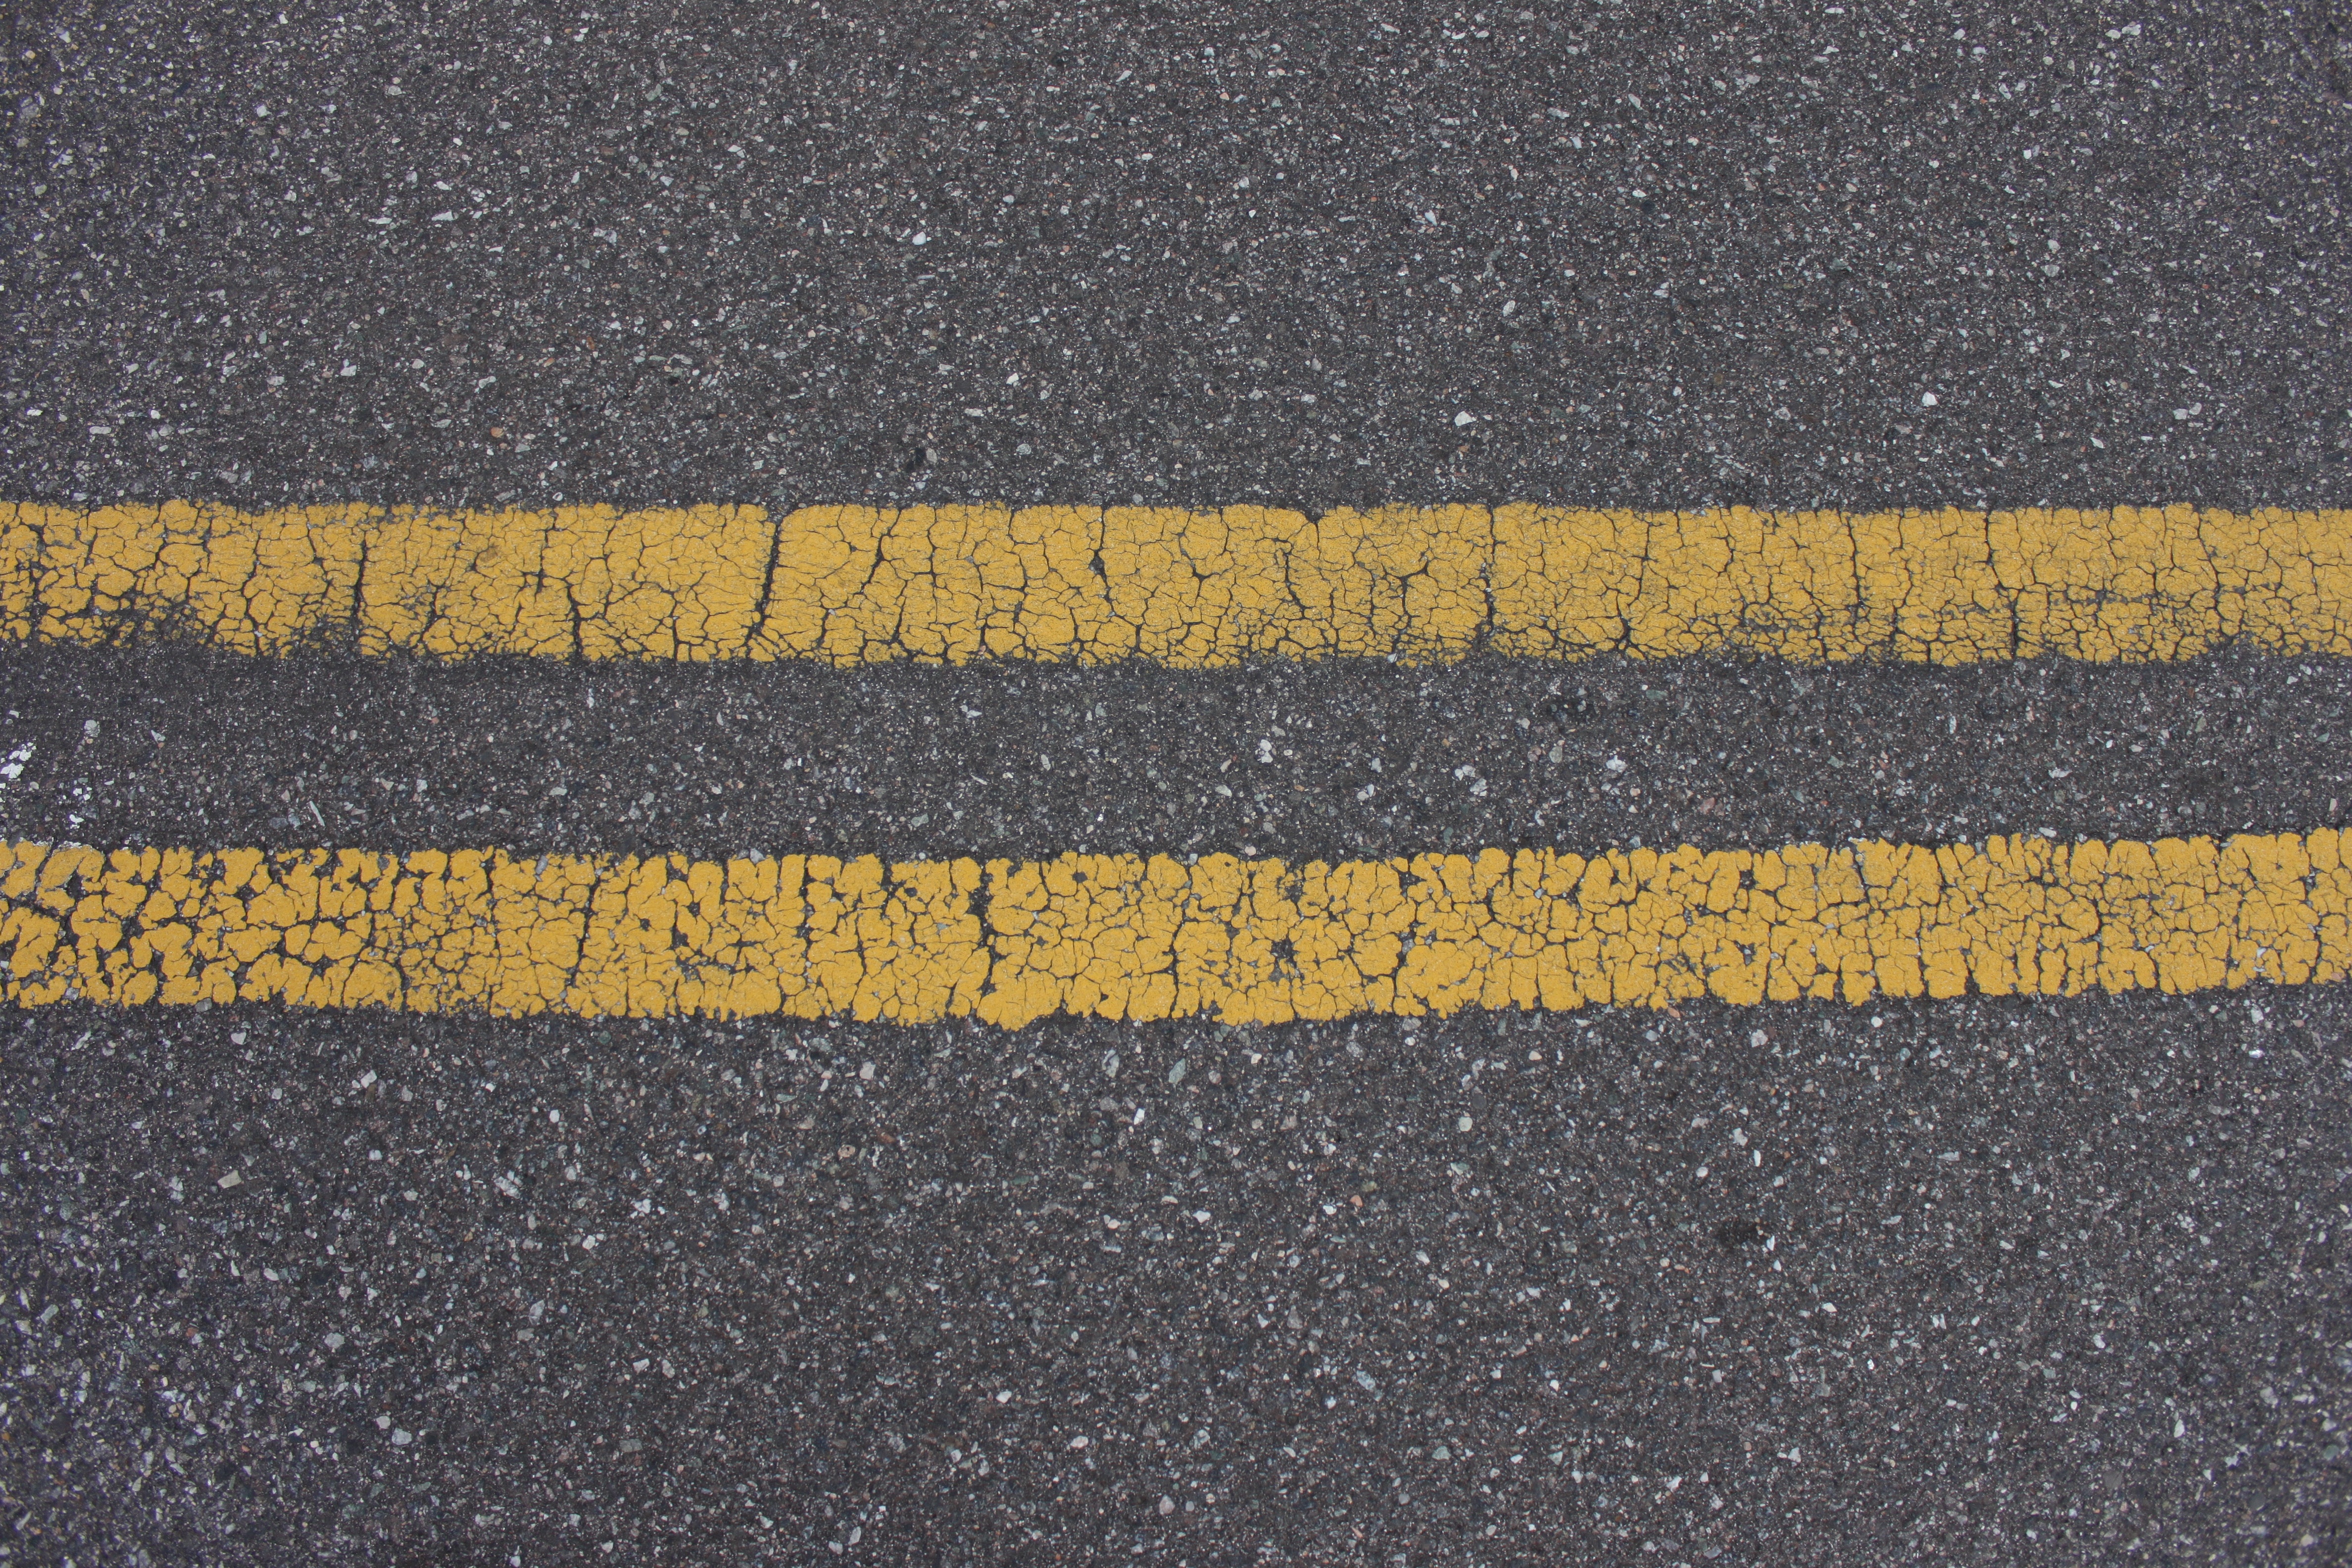
road, street, texture, floor, wall, asphalt, pavement, line, soil, black, yellow, lane, material, flooring, road surface